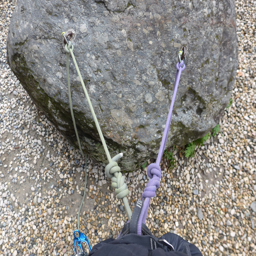
both ropes clove - hitched to the bolts , kb